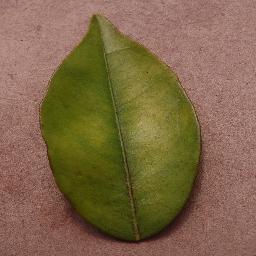
Label: Orange___Haunglongbing_(Citrus_greening)